Marble Collegiate Church

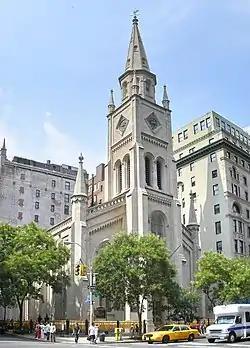
Marble Collegiate Church

The Marble Collegiate Church, founded in 1628, is one of the oldest continuous Protestant congregations in North America. The congregation, which is part of two denominations in the Reformed tradition—the United Church of Christ and the Reformed Church in America—is located at 272 Fifth Avenue at the corner of West 29th Street in the NoMad neighborhood of Manhattan in New York City. It was built in 1851–54 and was designed by Samuel A. Warner in Romanesque Revival style with Gothic trim. The façade is covered in Tuckahoe marble, for which the church, originally called the Fifth Avenue Church, was renamed in 1906.